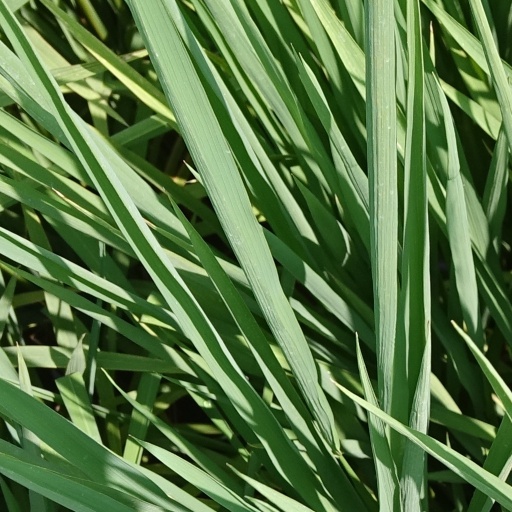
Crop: rice